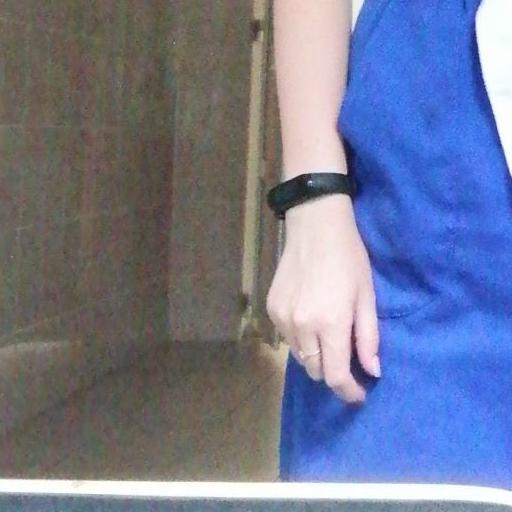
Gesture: no_gesture